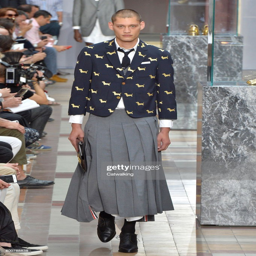
a model walks the runway at the fashion show during paris menswear fashion week .